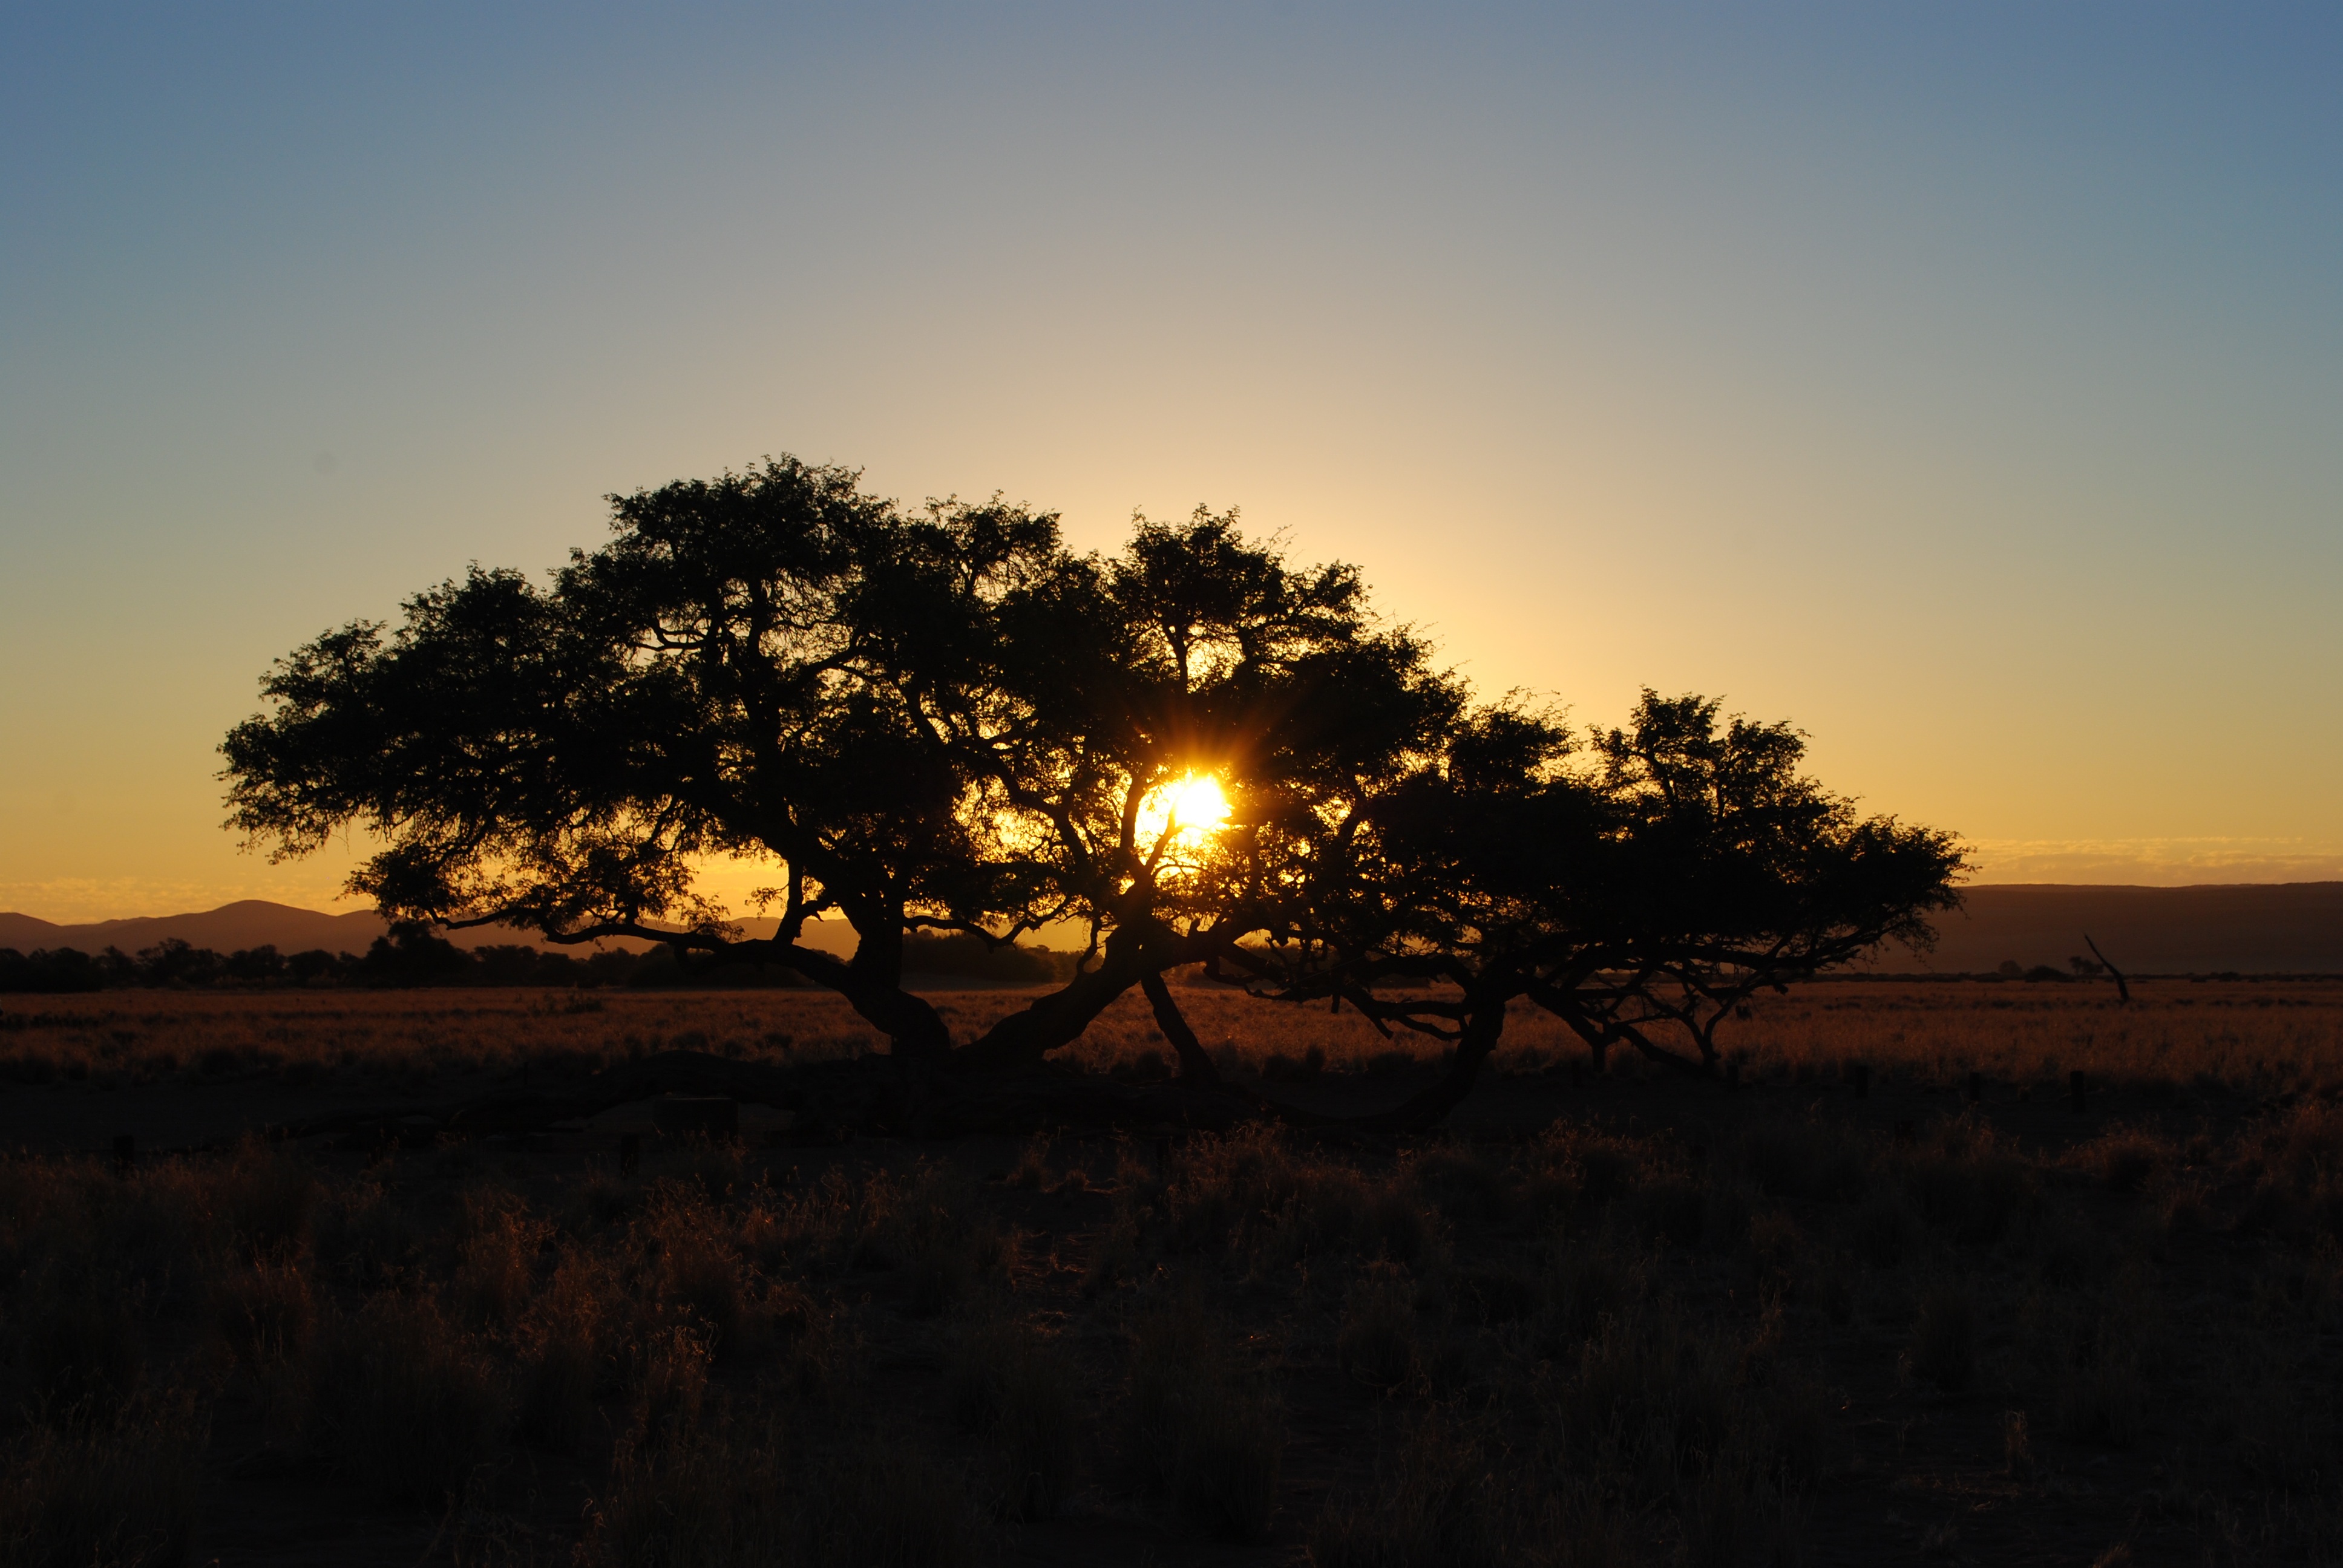
landscape, tree, nature, horizon, sun, sunrise, sunset, field, sunlight, morning, dawn, dusk, evening, africa, savanna, plain, abendstimmung, afterglow, namibia, natural environment, atmospheric phenomenon, woody plant